Describe the emotion expressed in this image:  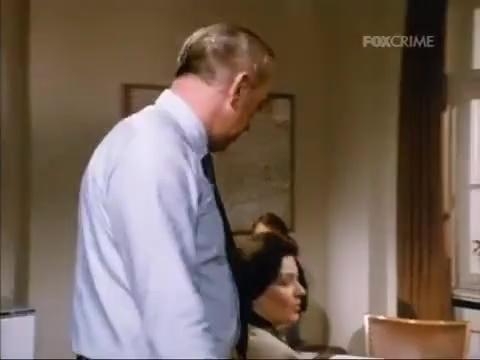
This person displays Fear, valence and arousal with low intensity.